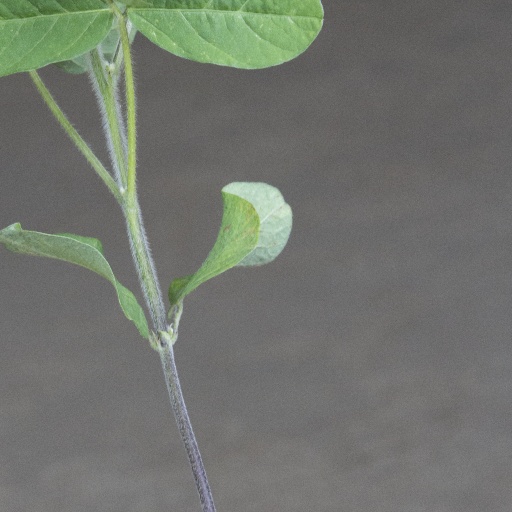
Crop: soybean